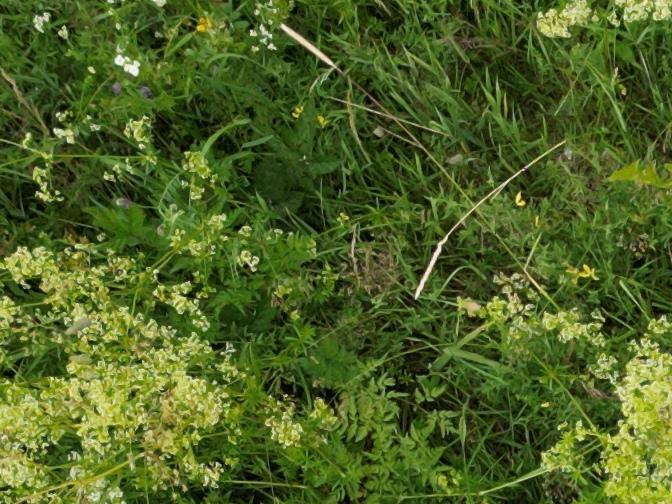
Flowers visible: yarrow flowers, yarrow flowers, yarrow flowers, yarrow flowers